Aleksandar Stamboliyski

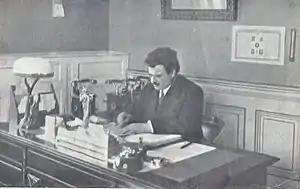
Stamboliyski in his work cabinet.

Stamboliyski's government immediately faced pressures from the political left and right, a harsh international occupation force, debt amounting to a “preposterous sum”, as well as national problems such as food shortages, general strikes, and a great flu epidemic. His goal was to transform the political, economic, and social structures of the state while at the same time rejecting the rhetoric of radicalism and its Bolshevik associations. He aimed at establishing the rule of the peasant, which comprised over 80% of the population of Bulgaria in 1920. Part of his objective was to offer each member of the dominant group an equitable distribution of property and access to the cultural and welfare facilities in all villages. The local BANU cooperative organizations known as the "Zemedelski Druzhbi" (Agrarian fellowships) were to play a vital role in linking the peasant economy to the national and international markets in addition to offering the benefits of large scale agriculture without resorting to Soviet style collectivization. Stamboliyski founded the BANU Orange Guard, a peasant militia that both protected him and carried out his agrarian reforms. In foreign policy, Stamboliyski abided by the terms set out the peace treaty signed at Neuilly-sur-Seine in November 1919, which was eventually exploited by the nationalist factions of Bulgaria as he failed to lessen the outstanding reparations payments until 1923. Stamboliyski rejected territorial expansion and aimed at forming a Balkan federation of agrarian states, a policy which began with a détente with Yugoslavia. His administration was successful in bringing out land redistribution legislation, creating maximum property holding regulations. It also increased the vocational element in education, especially in rural areas. Being ardently anti-war himself he kept the army below the low level set by the Neuilly treaty, further angering the military by restriction their social status and opportunities for advancement. However, importantly Stamboliyski never settled the Macedonian problem.